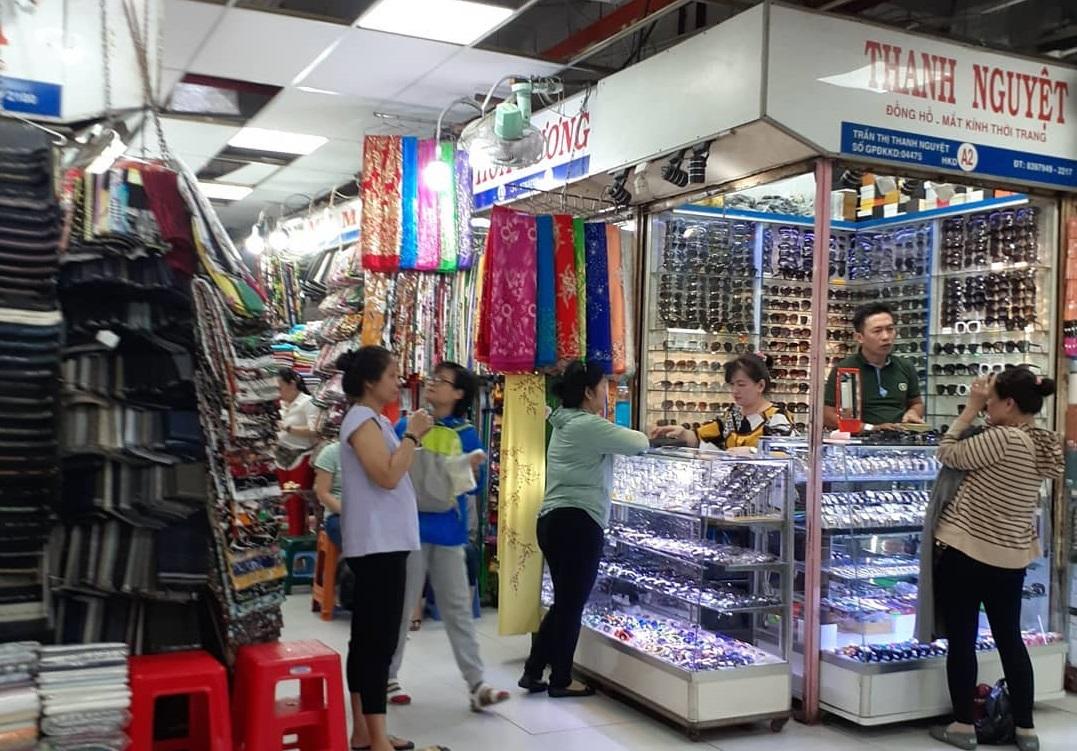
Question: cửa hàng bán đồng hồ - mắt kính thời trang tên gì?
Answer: thanh nguyệt